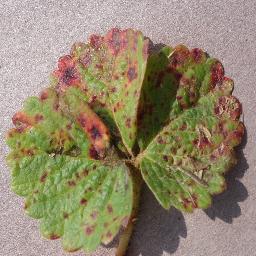
Label: Strawberry___Leaf_scorch